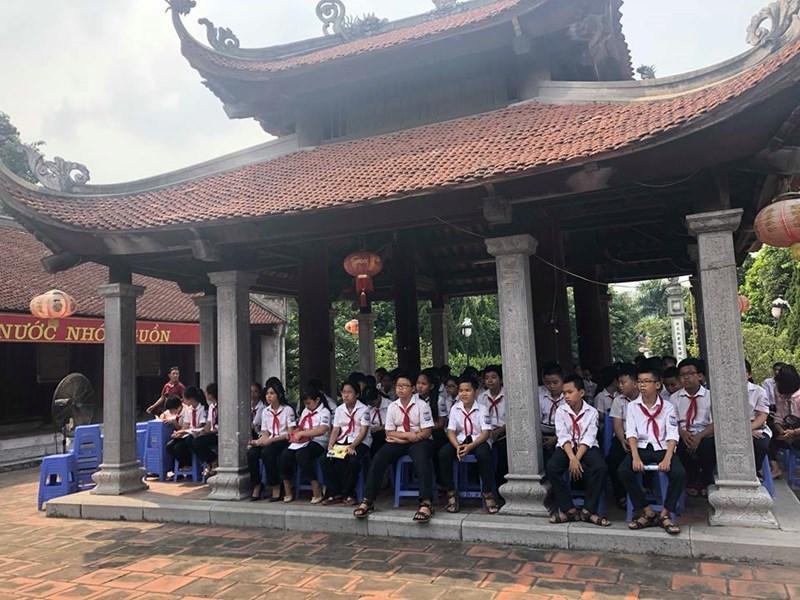
có nhiều cái ghế nhựa màu xanh ở bên trái ngôi nhà cổ đang chưa có người ngồi